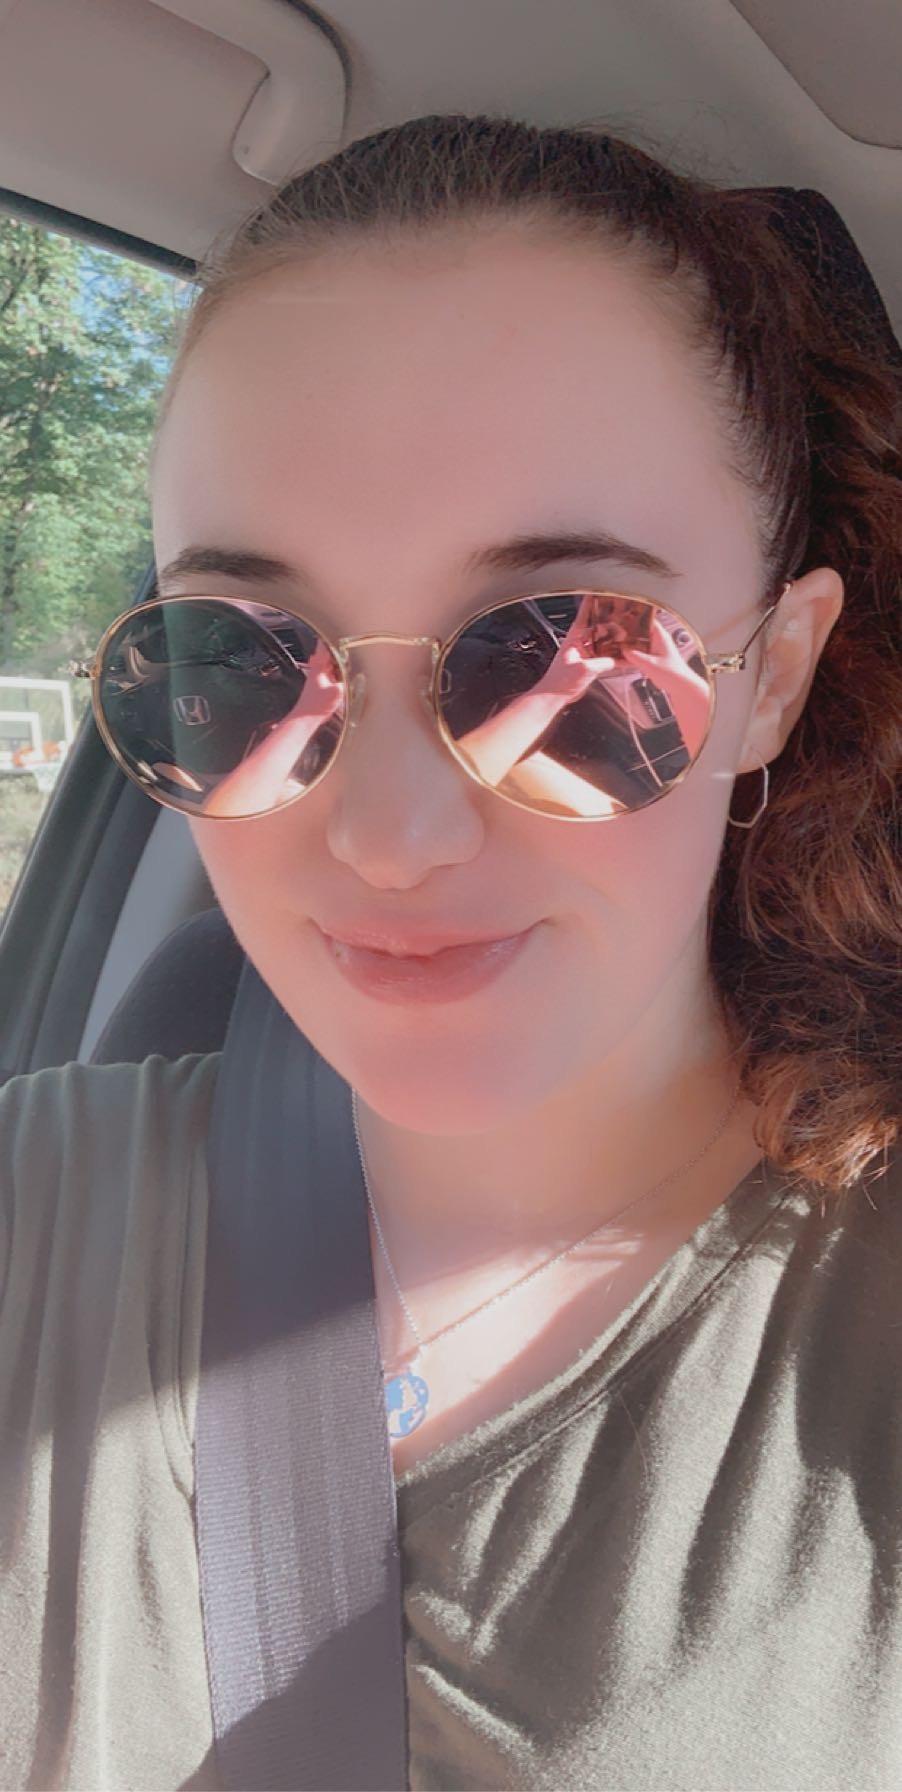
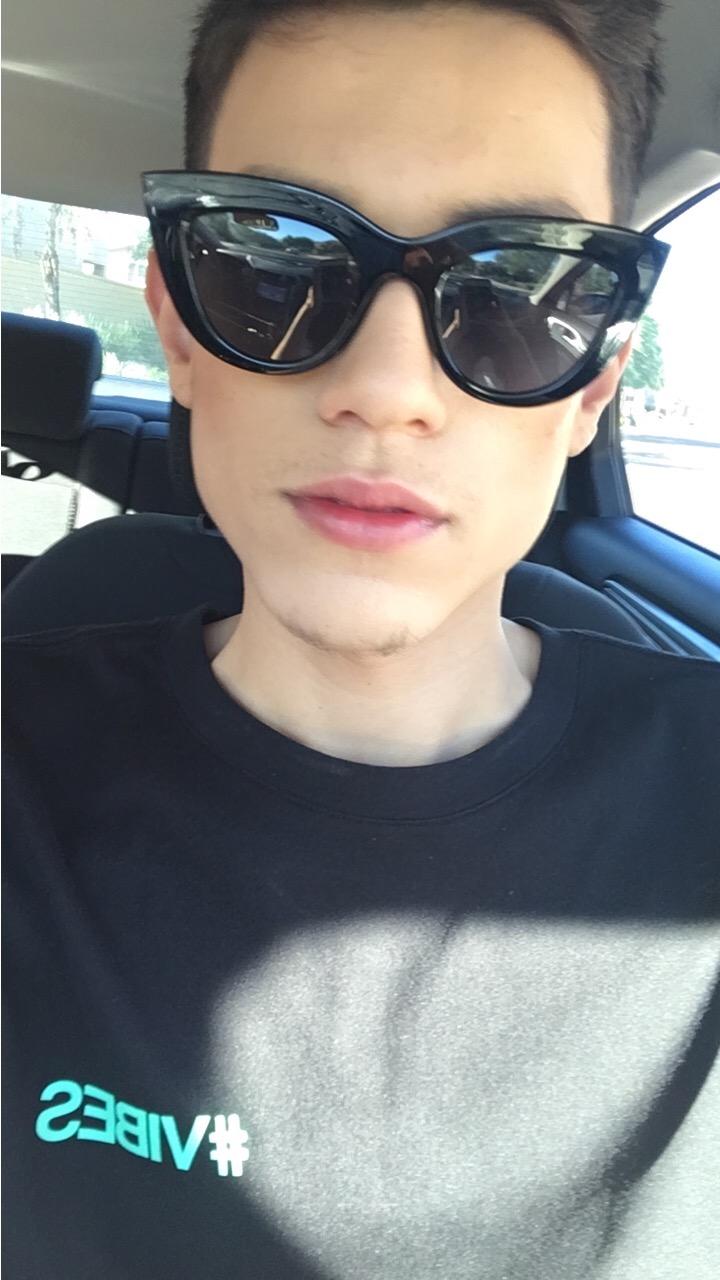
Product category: accessories_sunglasses
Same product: no